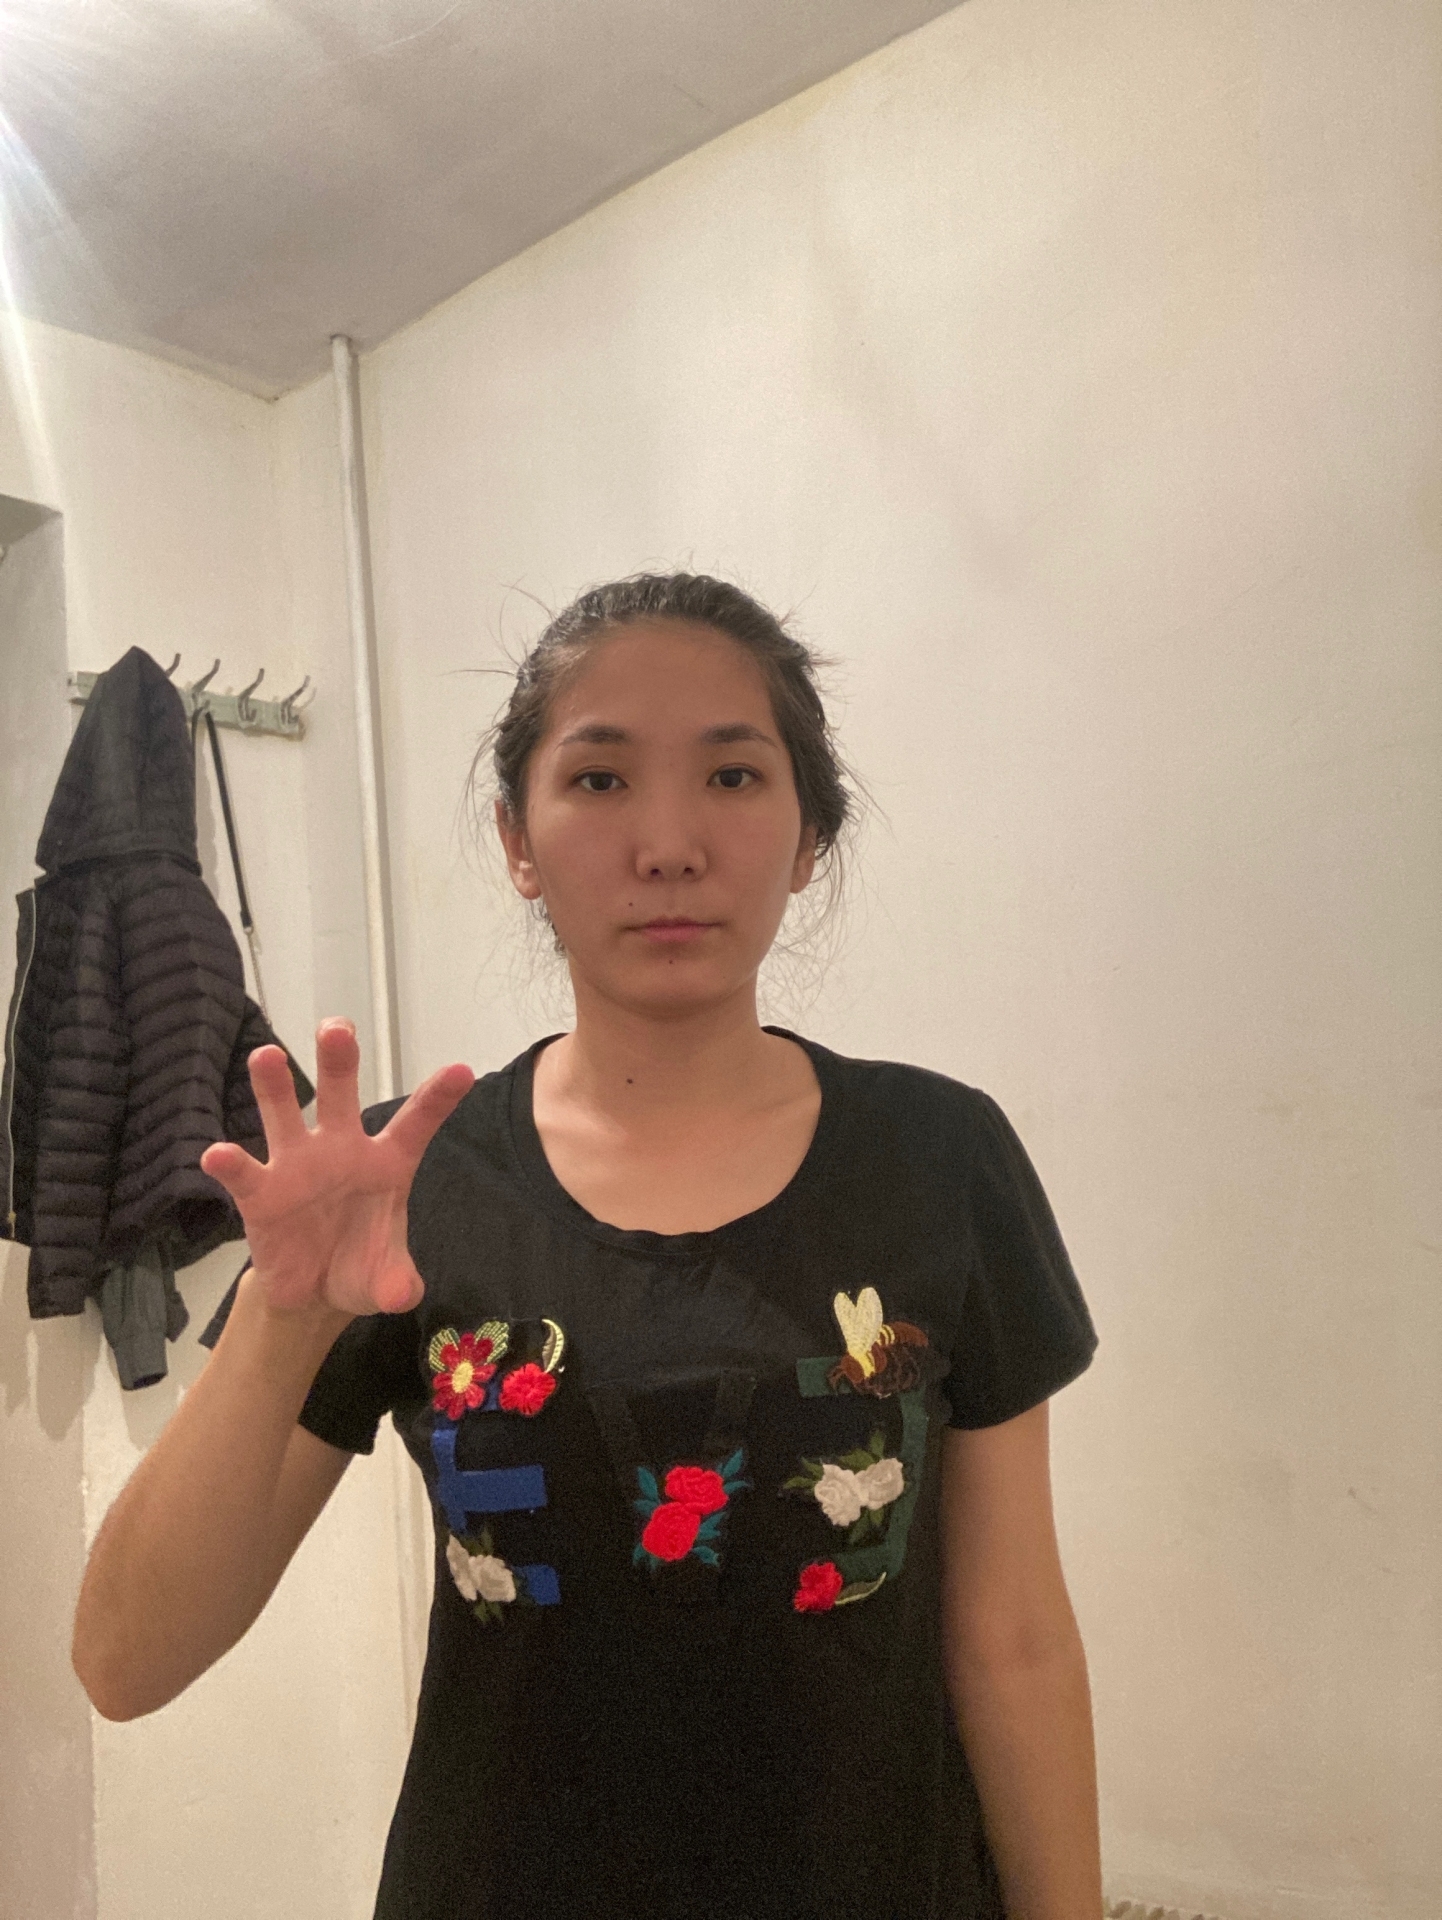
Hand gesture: grabbing